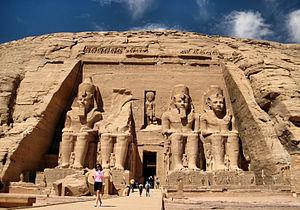
L'art du Nouvel Empire égyptien correspond aux règnes des XVIIIᵉ, XIXᵉ et XXᵉ dynasties, le Nouvel Empire égyptien. Il atteint un apogée dans l'art de l'Égypte antique qu'il ne retrouvera plus ensuite. En effet, après cette longue période de rayonnement, la Troisième Période intermédiaire, puis la Basse époque n'auront plus les moyens de tels investissements dans les arts. Cette époque marque aussi une rupture nette après la Deuxième Période intermédiaire aux productions révélatrices de l'état d'une société bouleversée.
L'art de l'Égypte antique apparait dès les premiers signes de la culture de Nagada, vers 3800 avant l'ère commune. Certains traits, caractéristiques à une époque, peuvent s'atténuer ou disparaitre à une autre. Mais un grand nombre de ces caractères se sont maintenus sur la très longue durée de l'histoire de l'Égypte antique, jusqu'à la fin de l'Empire lagide, en 30 AEC, avec les derniers des 345 pharaons.